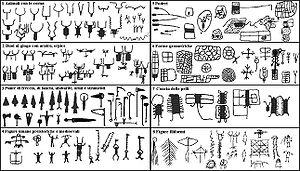
Cet article relate les dates marquantes dans l'histoire de la Provence.
La vallée des Merveilles est une vallée du massif du Mercantour dans les Alpes où ont été découvertes plus de 40 500 gravures rupestres protohistoriques, datant du Chalcolithique et de l’âge du bronze ancien, au milieu d’autres gravures plus récentes.